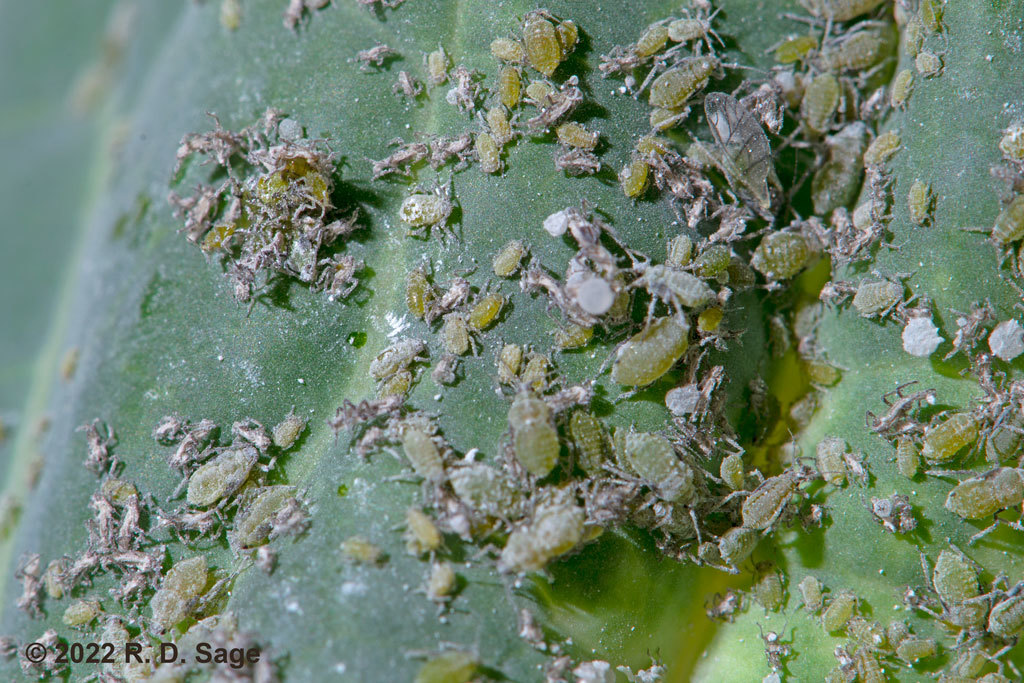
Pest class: cabbage_aphid